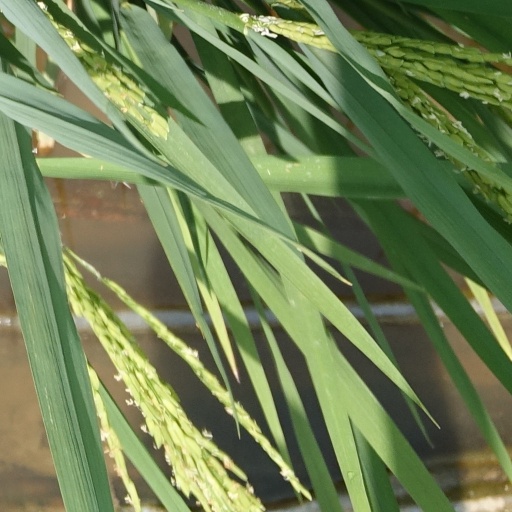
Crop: rice